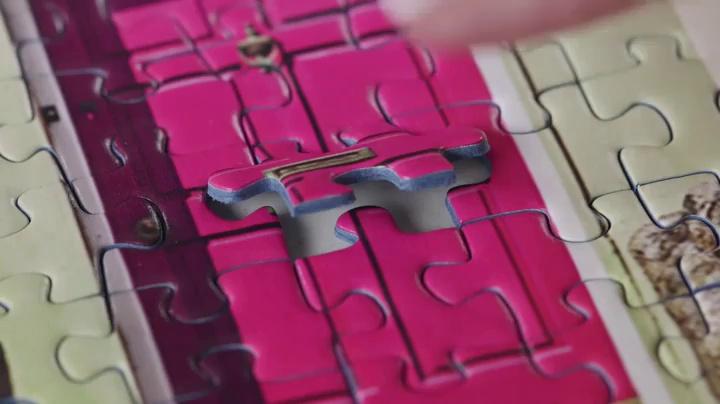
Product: Ravensburger Disney Frozen Winter Adventures Puzzle Box 3 x 49-Piece Jigsaw Puzzles for Kids – Every Piece is Unique, Pieces Fit Together Perfectly
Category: Toys & Games | Puzzles | Jigsaw Puzzles
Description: Great Condition.
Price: $11.99
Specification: ProductDimensions:10.8x7.5x1.5inches|ItemWeight:9.6ounces|ShippingWeight:11.4ounces(Viewshippingratesandpolicies)|DomesticShipping:ItemcanbeshippedwithinU.S.|InternationalShipping:ThisitemcanbeshippedtoselectcountriesoutsideoftheU.S.LearnMore|ASIN:B00C3MXOSS|Itemmodelnumber:09264|Manufacturerrecommendedage:5-7years